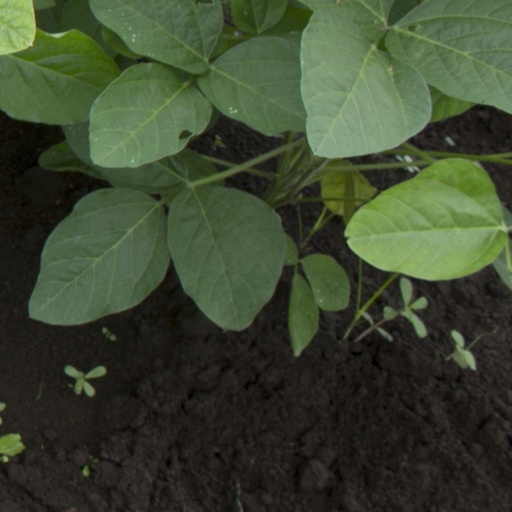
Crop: soybean